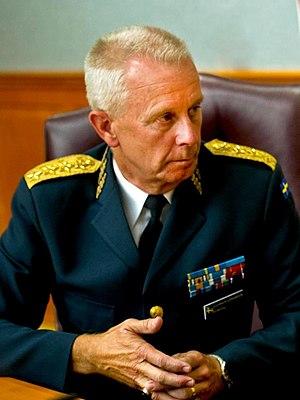
Le commandant en chef des forces armées suédoises est le plus haut responsable militaire des forces armées de la Suède, une administration d'État placée sous le contrôle du ministère de la Défense.